Majhi Tujhi Reshimgath

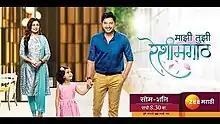

Majhi Tujhi Reshimgath was an Indian Marathi language television series which aired on Zee Marathi. It premiered from 23 August 2021 by replacing "Aggabai Sunbai". It is directed by Ajay Mayekar and written by Sankarshan Karhade under the banner of Creative Minds Production. It starred Prarthana Behere, Myra Vaikul and Shreyas Talpade in lead roles.